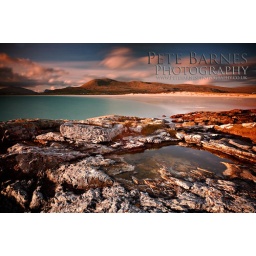
Landscape photography of a Beach in Harris, Scotland with rocks and sand in the foreground and the sun setting over Taransay Island